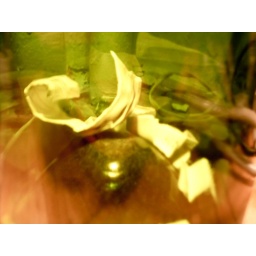
in the green bottle